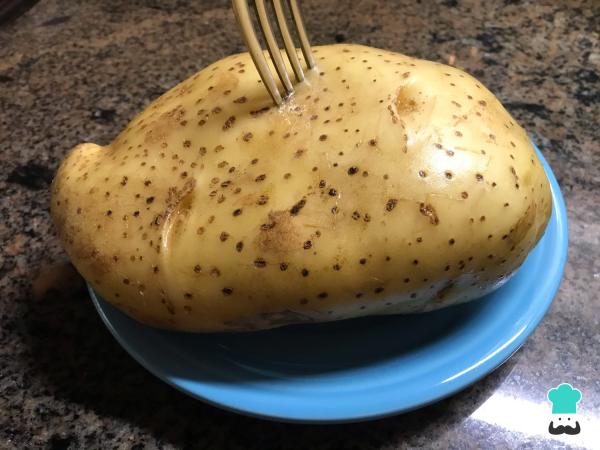
El primer paso que debes hacer para elaborar esta receta de croquetas de papa al horno es cocinar la papa. Para ello, cepilla la papa y pínchala con su cáscara. Cocínala en el microondas aproximadamente unos 4-5 minutos de cada lado.Truco: si no tienes microondas o no quieres utilizarlo, puedes hervirlas. Recomendamos que lo hagas con la cáscara para que no absorba tanta agua y obtengas un puré seco.